China Writers Association

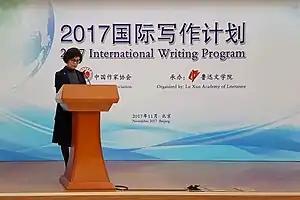
Tie Ning during opening ceremony of The 1st International Writing Program in Beijing (2017)

The Chinese Writers' Association publishes several magazines, including《》"Renmin Wenxue" (People's Literature) (monthly),《中国作家》"Zhongguo Zuojia" (Chinese Writer) (bimonthly),《诗刊》"Shi Kan" (Poetry) (monthly),《民族文学》"Minzu Wenxue" (Folk Literature) (monthly),《小说选刊》"Xiaoshuo Xuankan" (Selected Novels) (monthly), and "Newspaper of Art" (weekly). Its publishing arm is the Chinese Writers Publishing House. It also issues"Wenyi Bao" (《》, "Literature and Art Newspaper", currently three times a week).